Tourism in metropolitan Detroit

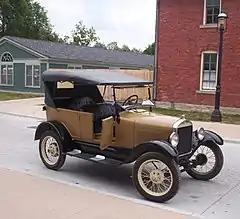
Tourists can ride in a Model T in Greenfield Village at The Henry Ford, a National Historic Landmark.

The metropolitan region's tourism industry depends on drawing large crowds with quality attractions and entertainment in order to positively impact the local economy. As the world's traditional automotive center, the city hosts the annual North American International Auto Show in January, a multi-day event. Other major multi-day events that reflect the region's culture such as the Motown Winter Blast and the Windsor–Detroit International Freedom Festival, typically held the last week of June, can draw super sized-crowds of hundreds of thousands to over three million people. A 2007 poll, conducted by Selzer and Co., reported that about two-thirds of the millions of residents in the suburban area occasionally dine and attend cultural events or take in professional games in the city of Detroit. In 2006, the four-day Motown Winter Blast drew a cold weather crowd of about 1.2 million people to Campus Martius Park area downtown. Metro Detroit is one of thirteen U.S. cities with teams from four major sports.